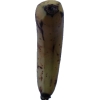
Label: banana